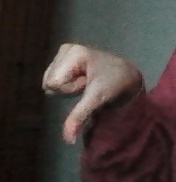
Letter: waw